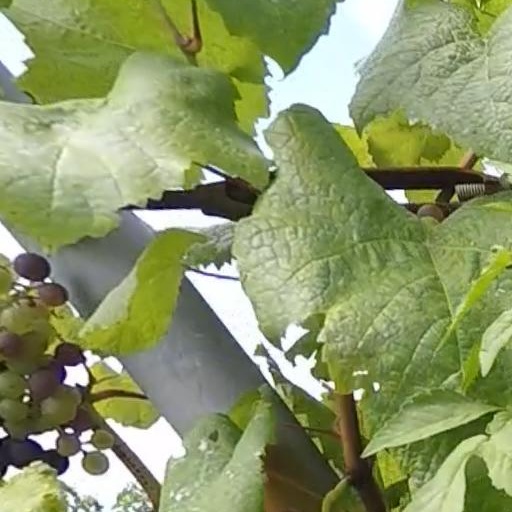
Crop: grape